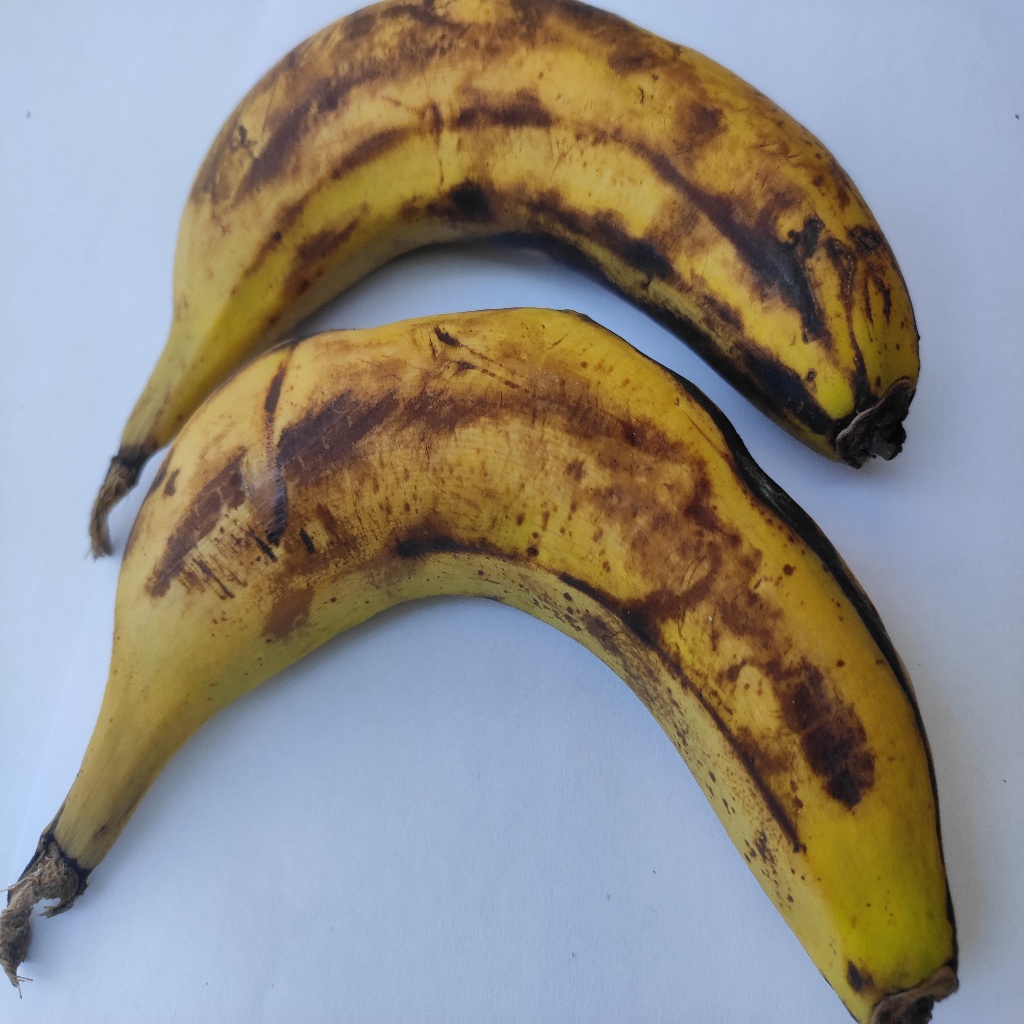
Crop: banana
Quality class: Defect